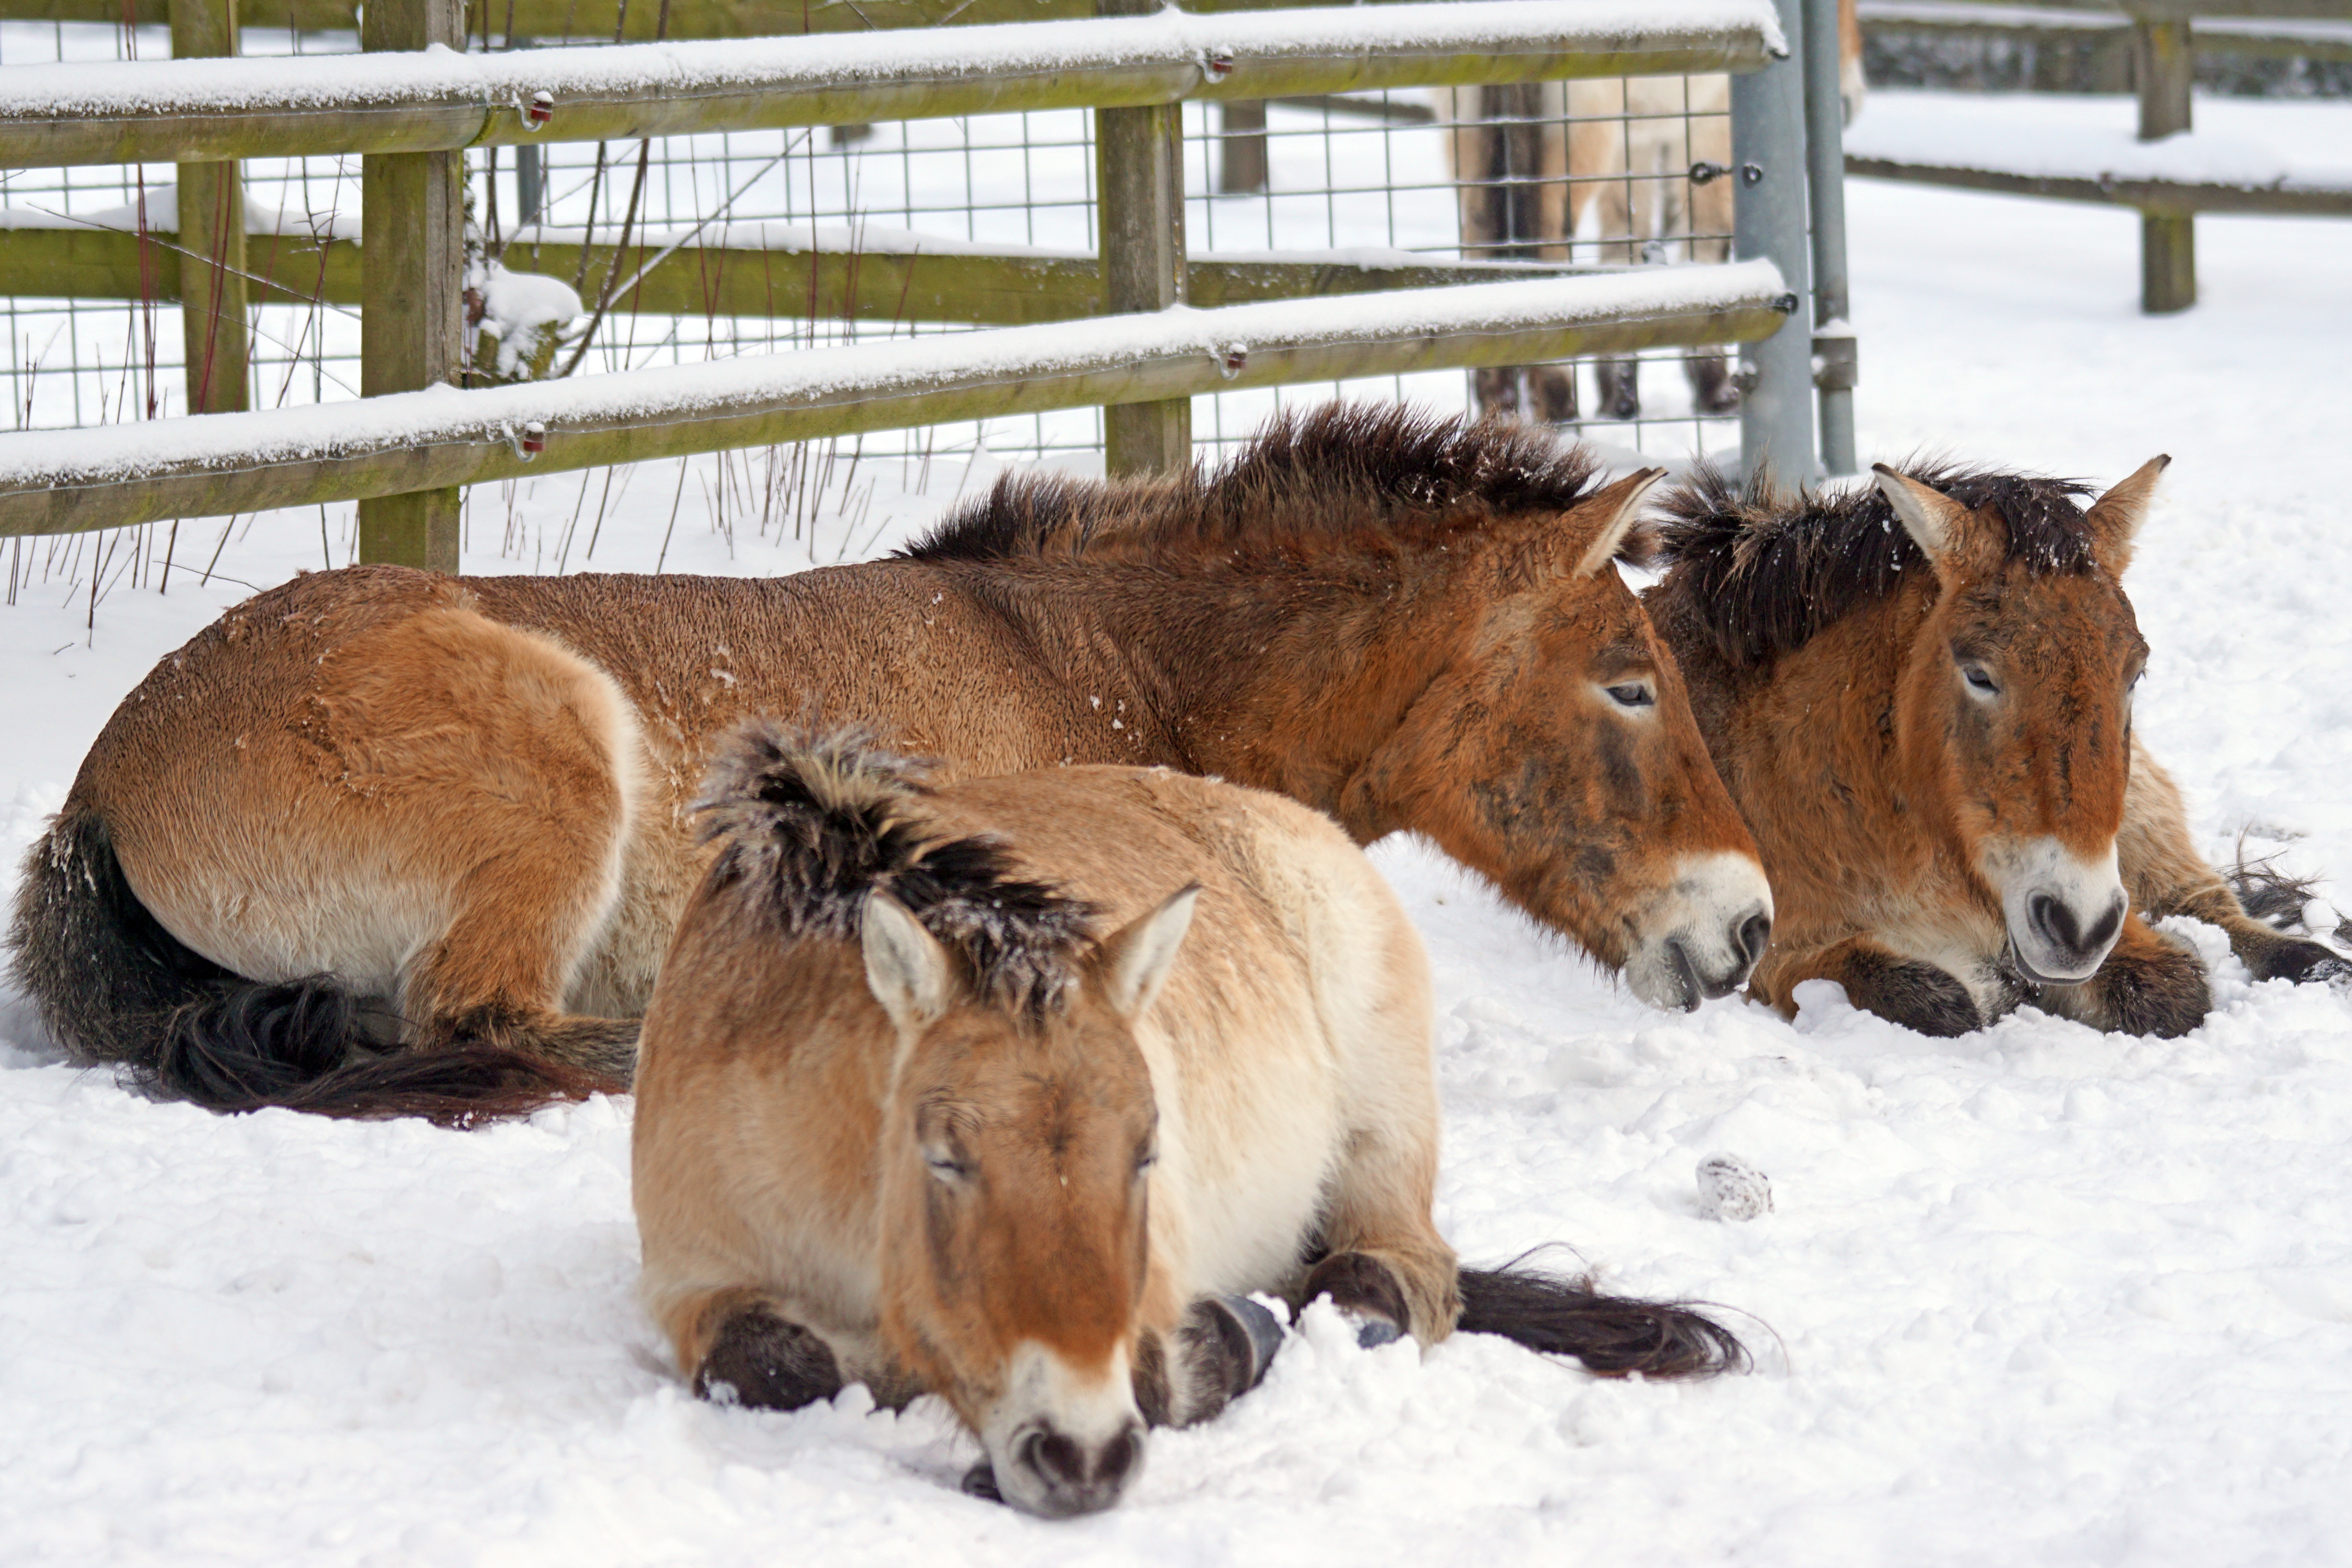
nature, snow, cold, winter, fur, livestock, horse, mammal, mane, fauna, wild horse, snout, creature, mare, feel at home, pack animal, przewalski, horse like mammal, mustang horse, equus ferus, horse supplies